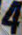
Number: 4